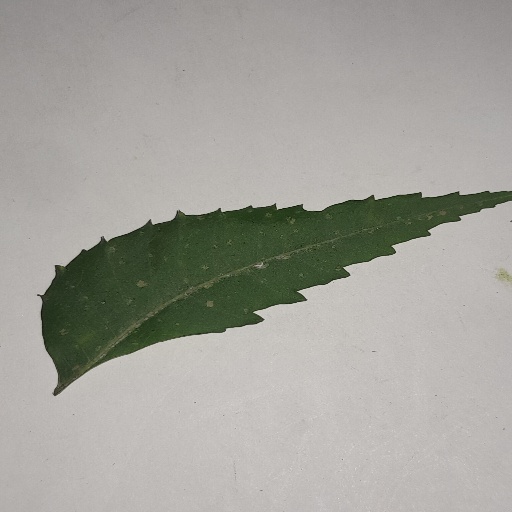
Species: Neem
Leaf condition: Powdery Mildew